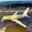
Label: airplane